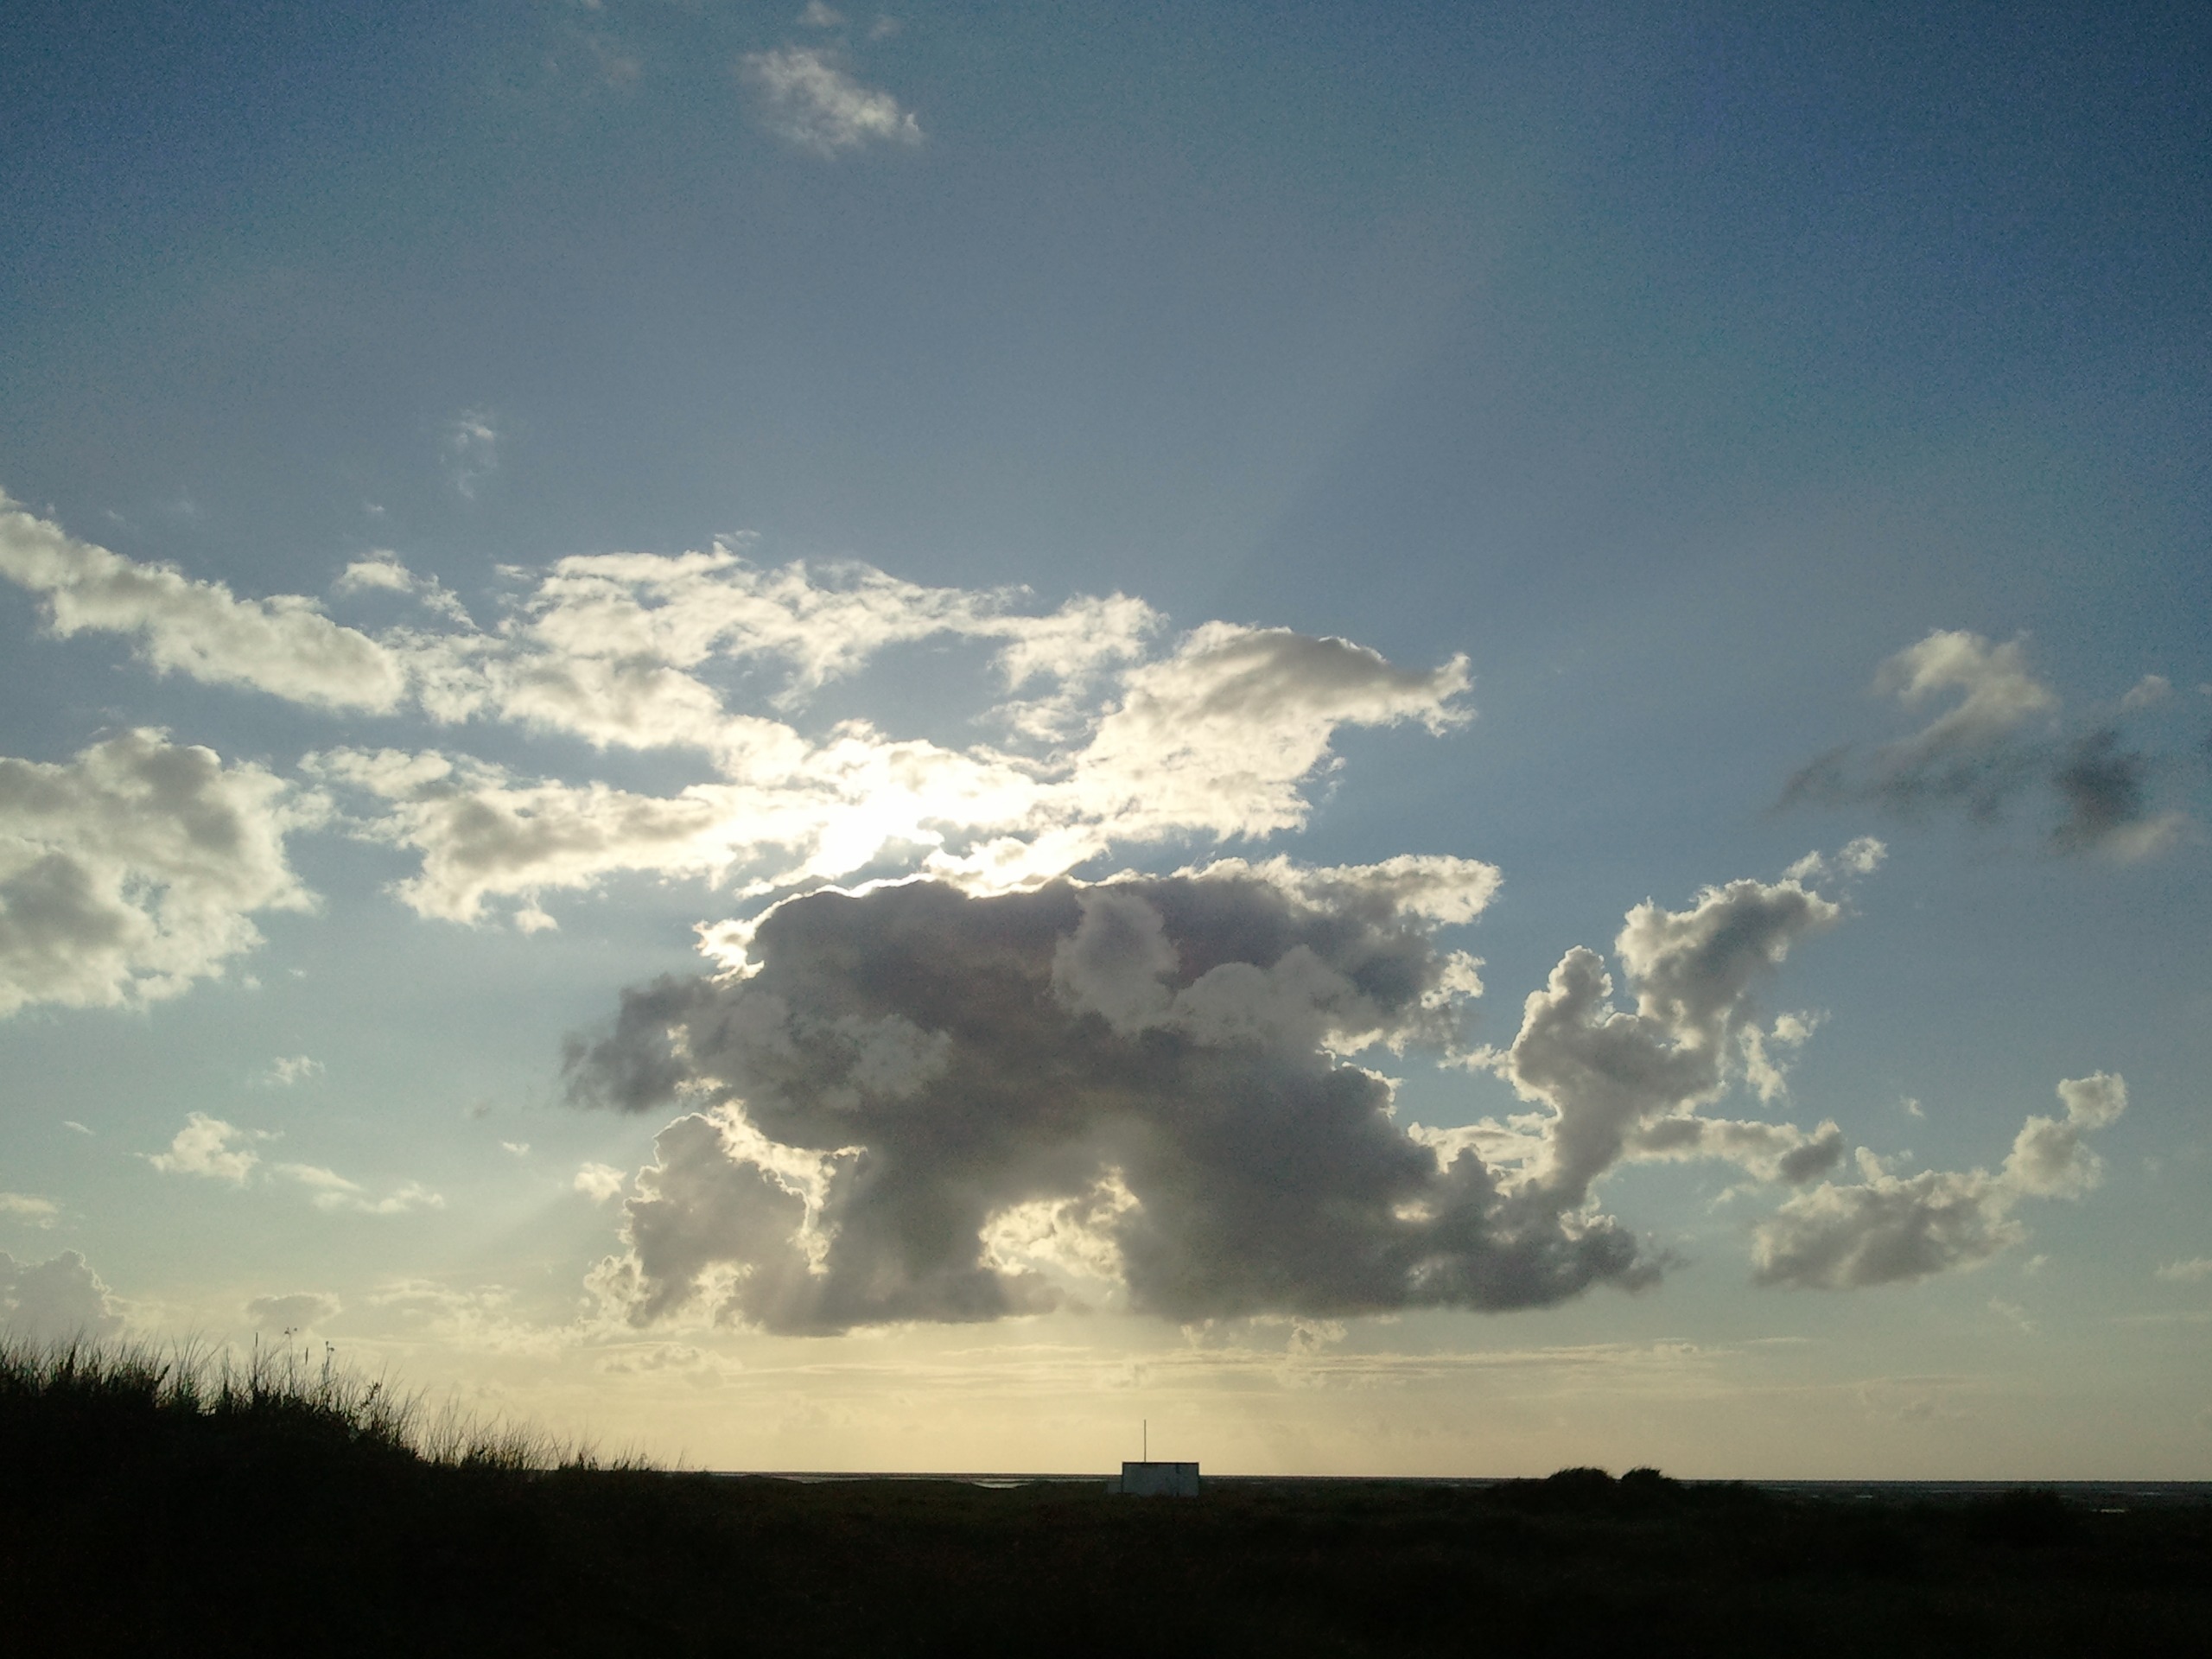
horizon, cloud, sky, sunset, prairie, sunlight, morning, dawn, atmosphere, dusk, evening, weather, cumulus, plain, afterglow, evening sky, meteorological phenomenon